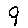
Label: 9